Marcus Lehmann

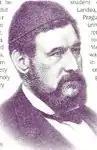

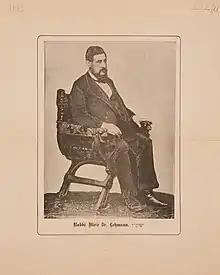
Late 19th century portrait of Rabbi Marcus Lehmann, in the collection of the Jewish Museum of Switzerland.

Marcus or Meyer Lehmann or Meir Lehmann (29 December 1831 – 14 April 1890) was a leading German Orthodox rabbi and author.